Phil Nevin

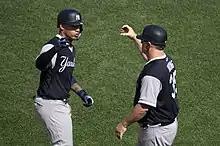
Nevin (right) with Gleyber Torres in 2018

Nevin managed the SeaWolves for one season. On November 11, 2010, Nevin was named manager of the Toledo Mud Hens, the Tigers' Class AAA minor league affiliate, and began to be considered as a potential future MLB manager. Catcher Omir Santos described his managing the Mud Hens as "like having a big league manager in [Class AAA]." Nevin had his first taste of coaching in the big leagues when he was added to Jim Leyland's staff as an extra coach for the Tigers 2011 playoff run. On August 31, 2013, Nevin was fired after the team's final home game of the season. Nevin's record as manager was 192–238; the team never finished higher than third in the International League's West division.